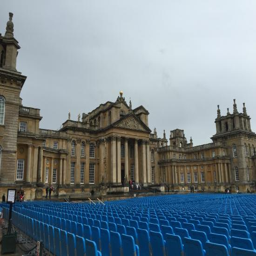
front view of the palace